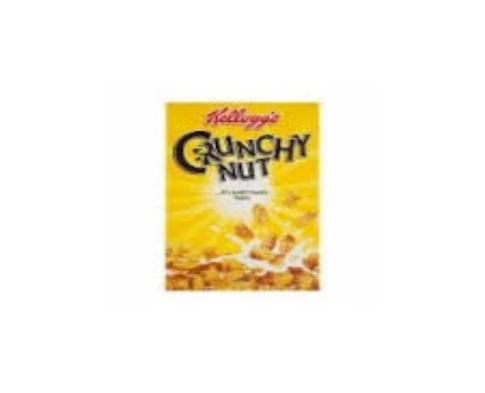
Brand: Crunchy Nut
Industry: Food